Iguanacolossus

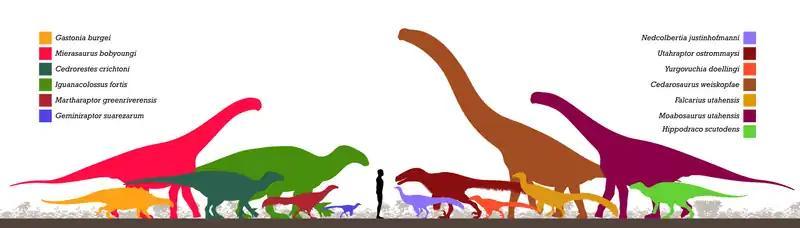
"Iguanacolossus" compared to the fauna of the Yellow Cat Member from the Cedar Mountain Formation ("Iguanacolossus" in green)

"Iguanacolossus" was recovered in the Yellow Cat Member from the Cedar Mountain Formation. However, this Member is divided in two beds: Upper and Lower Yellow Cat; "Iguanacolossus" was unearthed from the Lower bed, where it shared its environment with the theropods "Falcarius", "Geminiraptor" and "Yurgovuchia", the sauropod "Mierasaurus" and the turtle "Naomichelys". There are also indeterminate goniopholidids known from the Lower Yellow Cat.